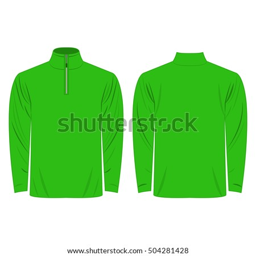
long sleeve light green shirt isolated vector on the white background